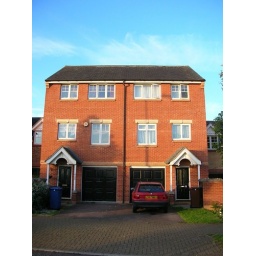
Our house in Bicester with Marta's car in front